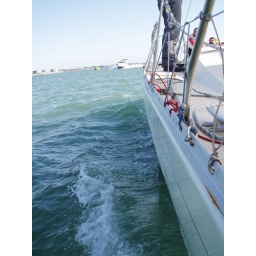
Hanging over the bow of Chaser, with a nice speed boat flying up behind us